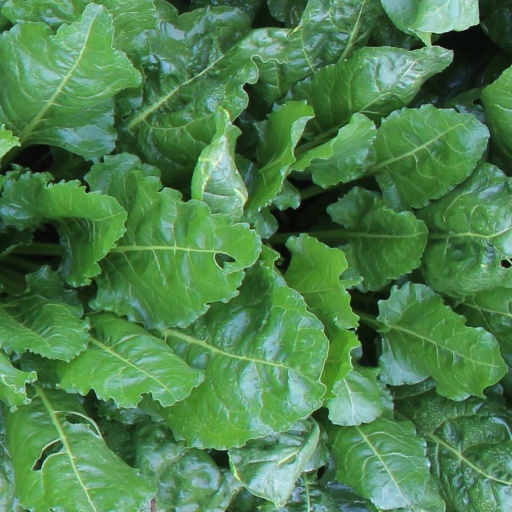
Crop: sugar beet